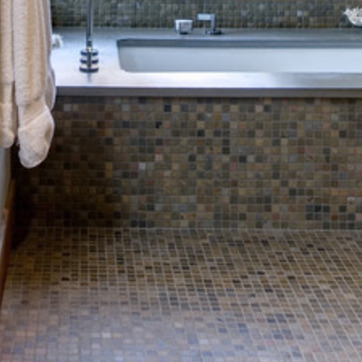
Material: tile